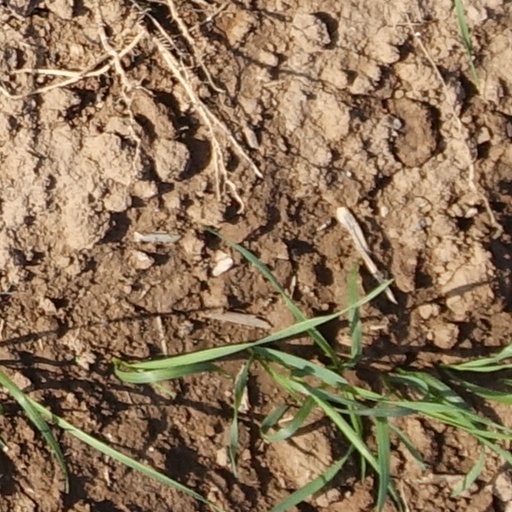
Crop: wheat